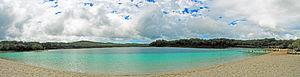
Située à proximité de la côte orientale du Queensland, en Australie, l'île Fraser est la plus grande île de sable du monde avec une superficie de 1 840 km², une longueur de 123 kilomètres, une largeur d'environ 25 kilomètres et un point culminant atteignant 260 mètres d'altitude. Le sable s'est accumulé le long de cette portion de la côte du Queensland pendant quelque 750 000 ans, en partie parce que le soubassement volcanique constitue une sorte de barrage naturel pour les sédiments charriés vers le littoral oriental par un puissant courant. L'île a été inscrite au patrimoine mondial de l'UNESCO en 1992 ainsi qu'au titre de réserve de biosphère en 1977 sous le nom de Great Sandy.